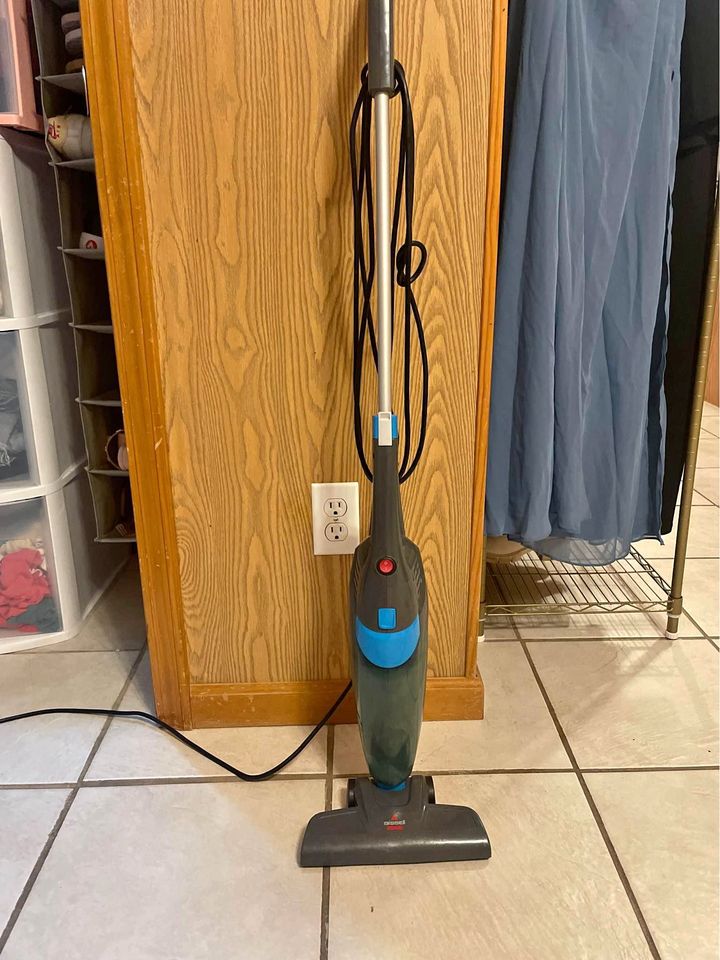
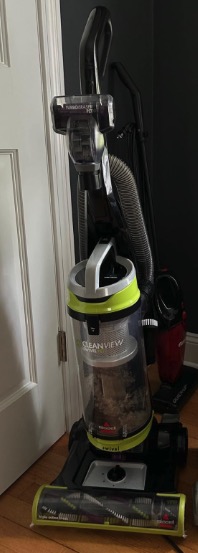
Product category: items_vacuum
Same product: no